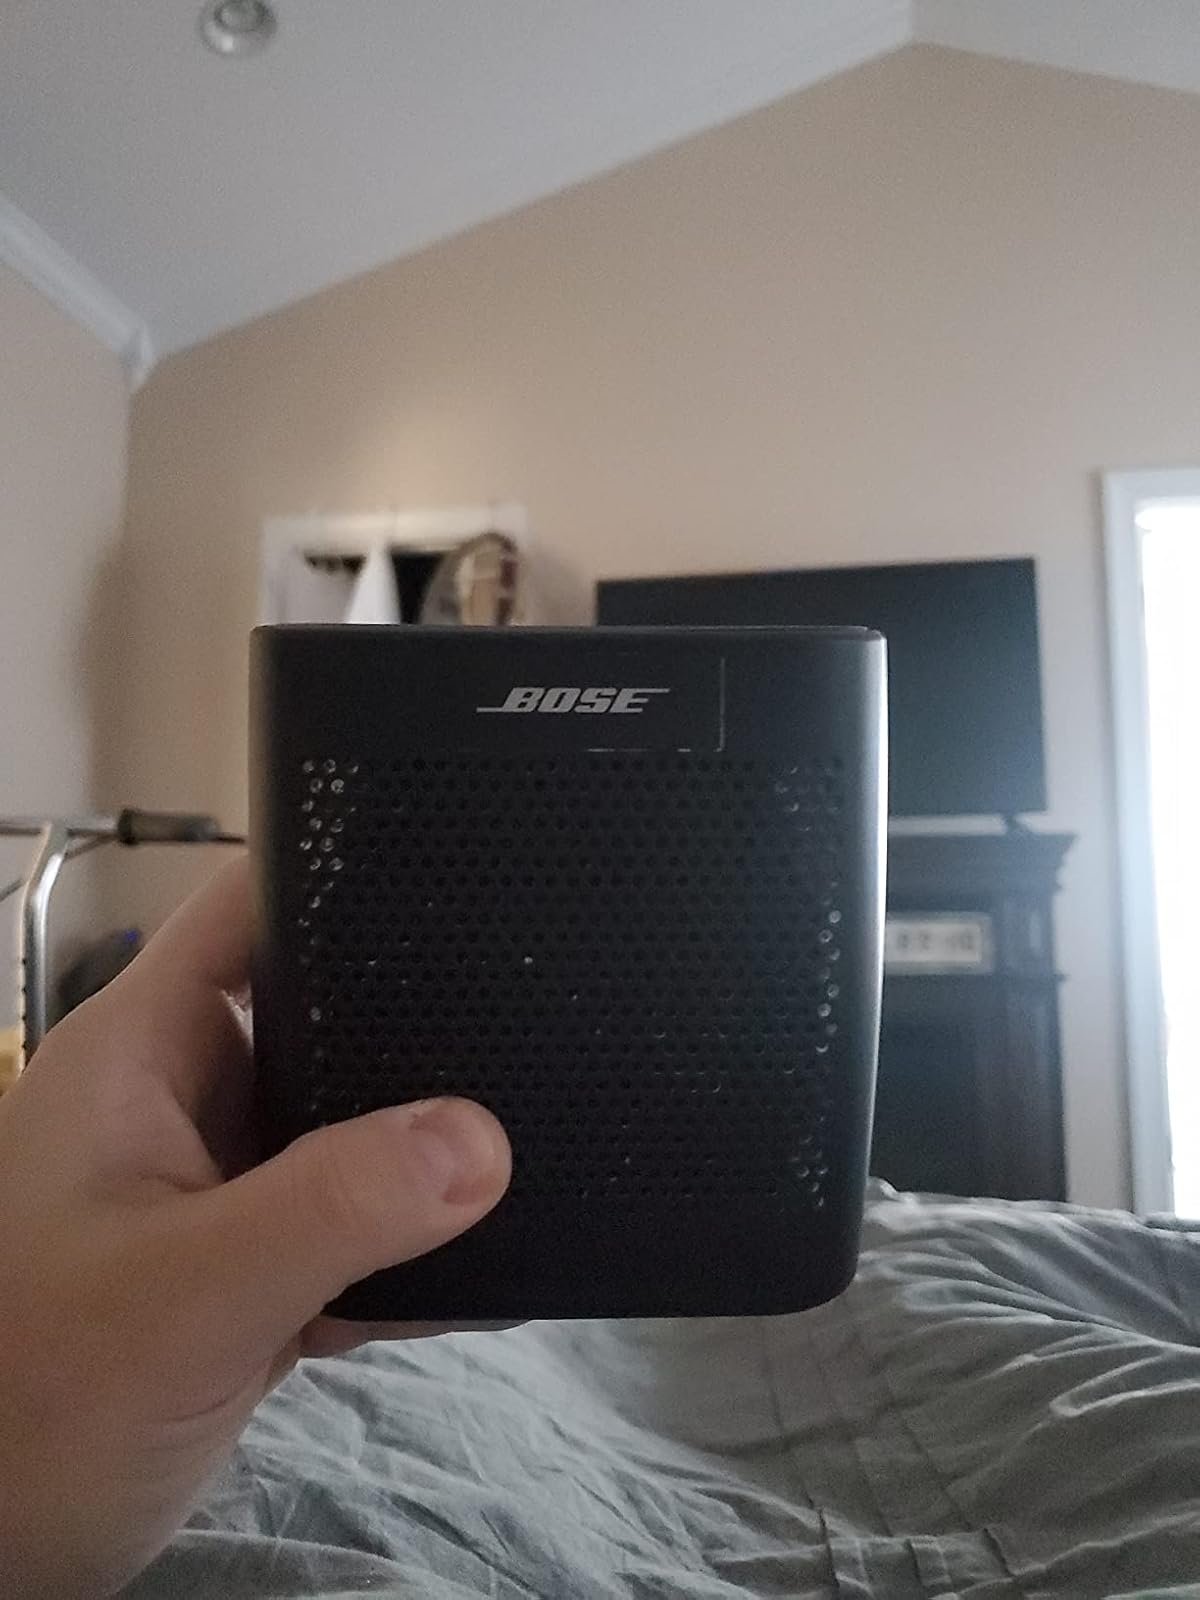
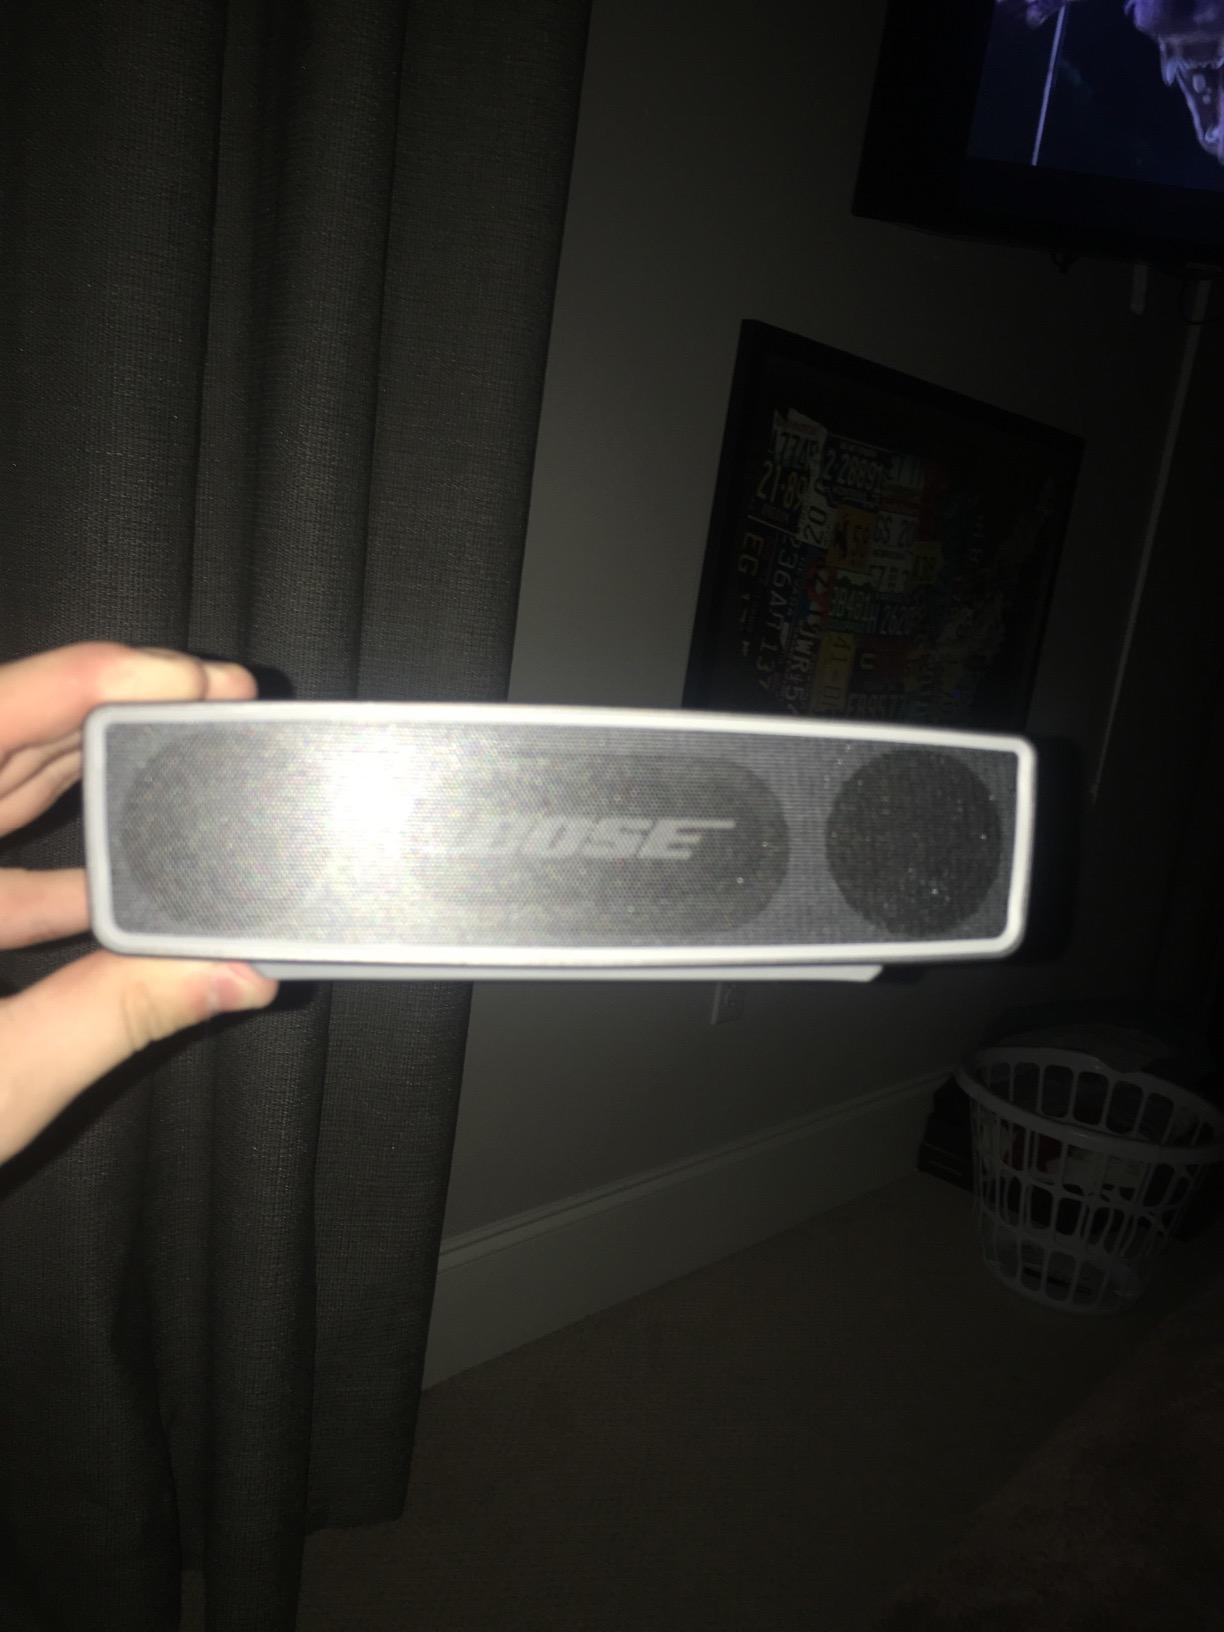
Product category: speaker
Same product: no